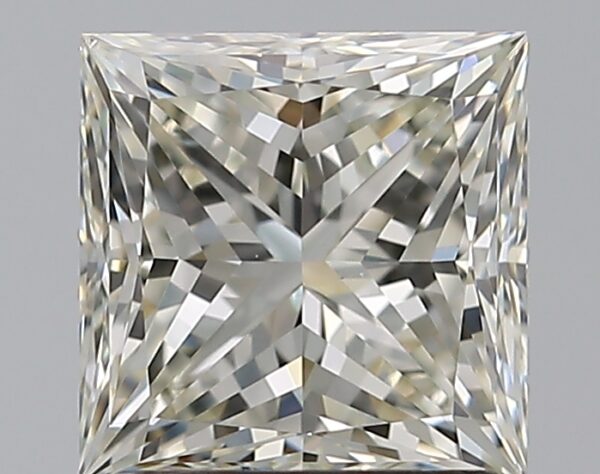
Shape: princess
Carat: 1.51
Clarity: VS1
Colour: K
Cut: EX
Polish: EX
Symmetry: EX
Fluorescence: N
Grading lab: GIA
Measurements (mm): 6.23 x 6.17 x 4.54